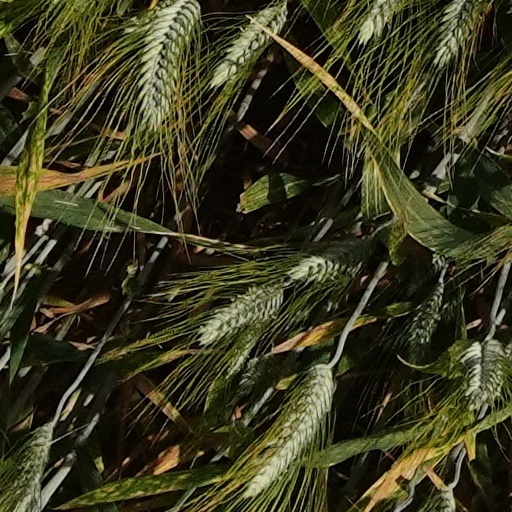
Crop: wheat